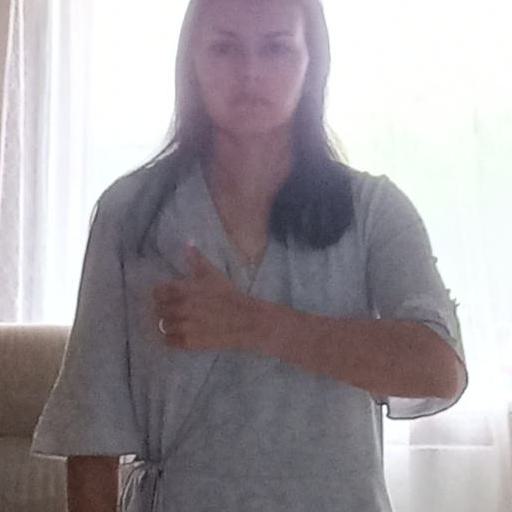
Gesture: like